New York State Route 426

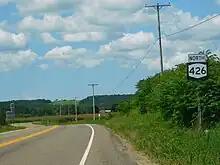
NY 426 north from NY 474 in French Creek

NY 426 begins where the southern segment of PA 426 leaves off at the Pennsylvania state line in French Creek north of Corry, Pennsylvania. The route heads north through rural southwestern Chautauqua County to the small community known as Cutting, where it overlaps NY 474 for westward before resuming its trek northward. Roughly north of Cutting, NY 426 veers to the west to avoid a large ridge situated near Beaver Meadow Brook, a small stream leading to French Creek. The route follows the brook to where it converges with the creek, then parallels French Creek northward toward the waterside hamlet of French Creek. The creek and NY 426 split south of the community, with the creek continuing along French Creek–Mina Road to the hamlet while NY 426 bypasses French Creek to the west. The route enters the town of Mina upon intersecting Harrington Hill Road a mile (1.6 km) to the north.